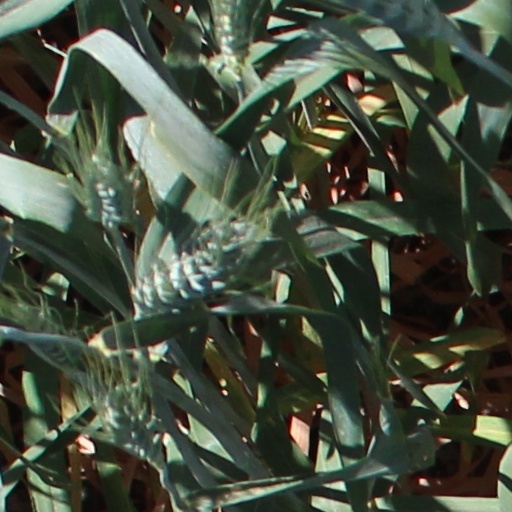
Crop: wheat